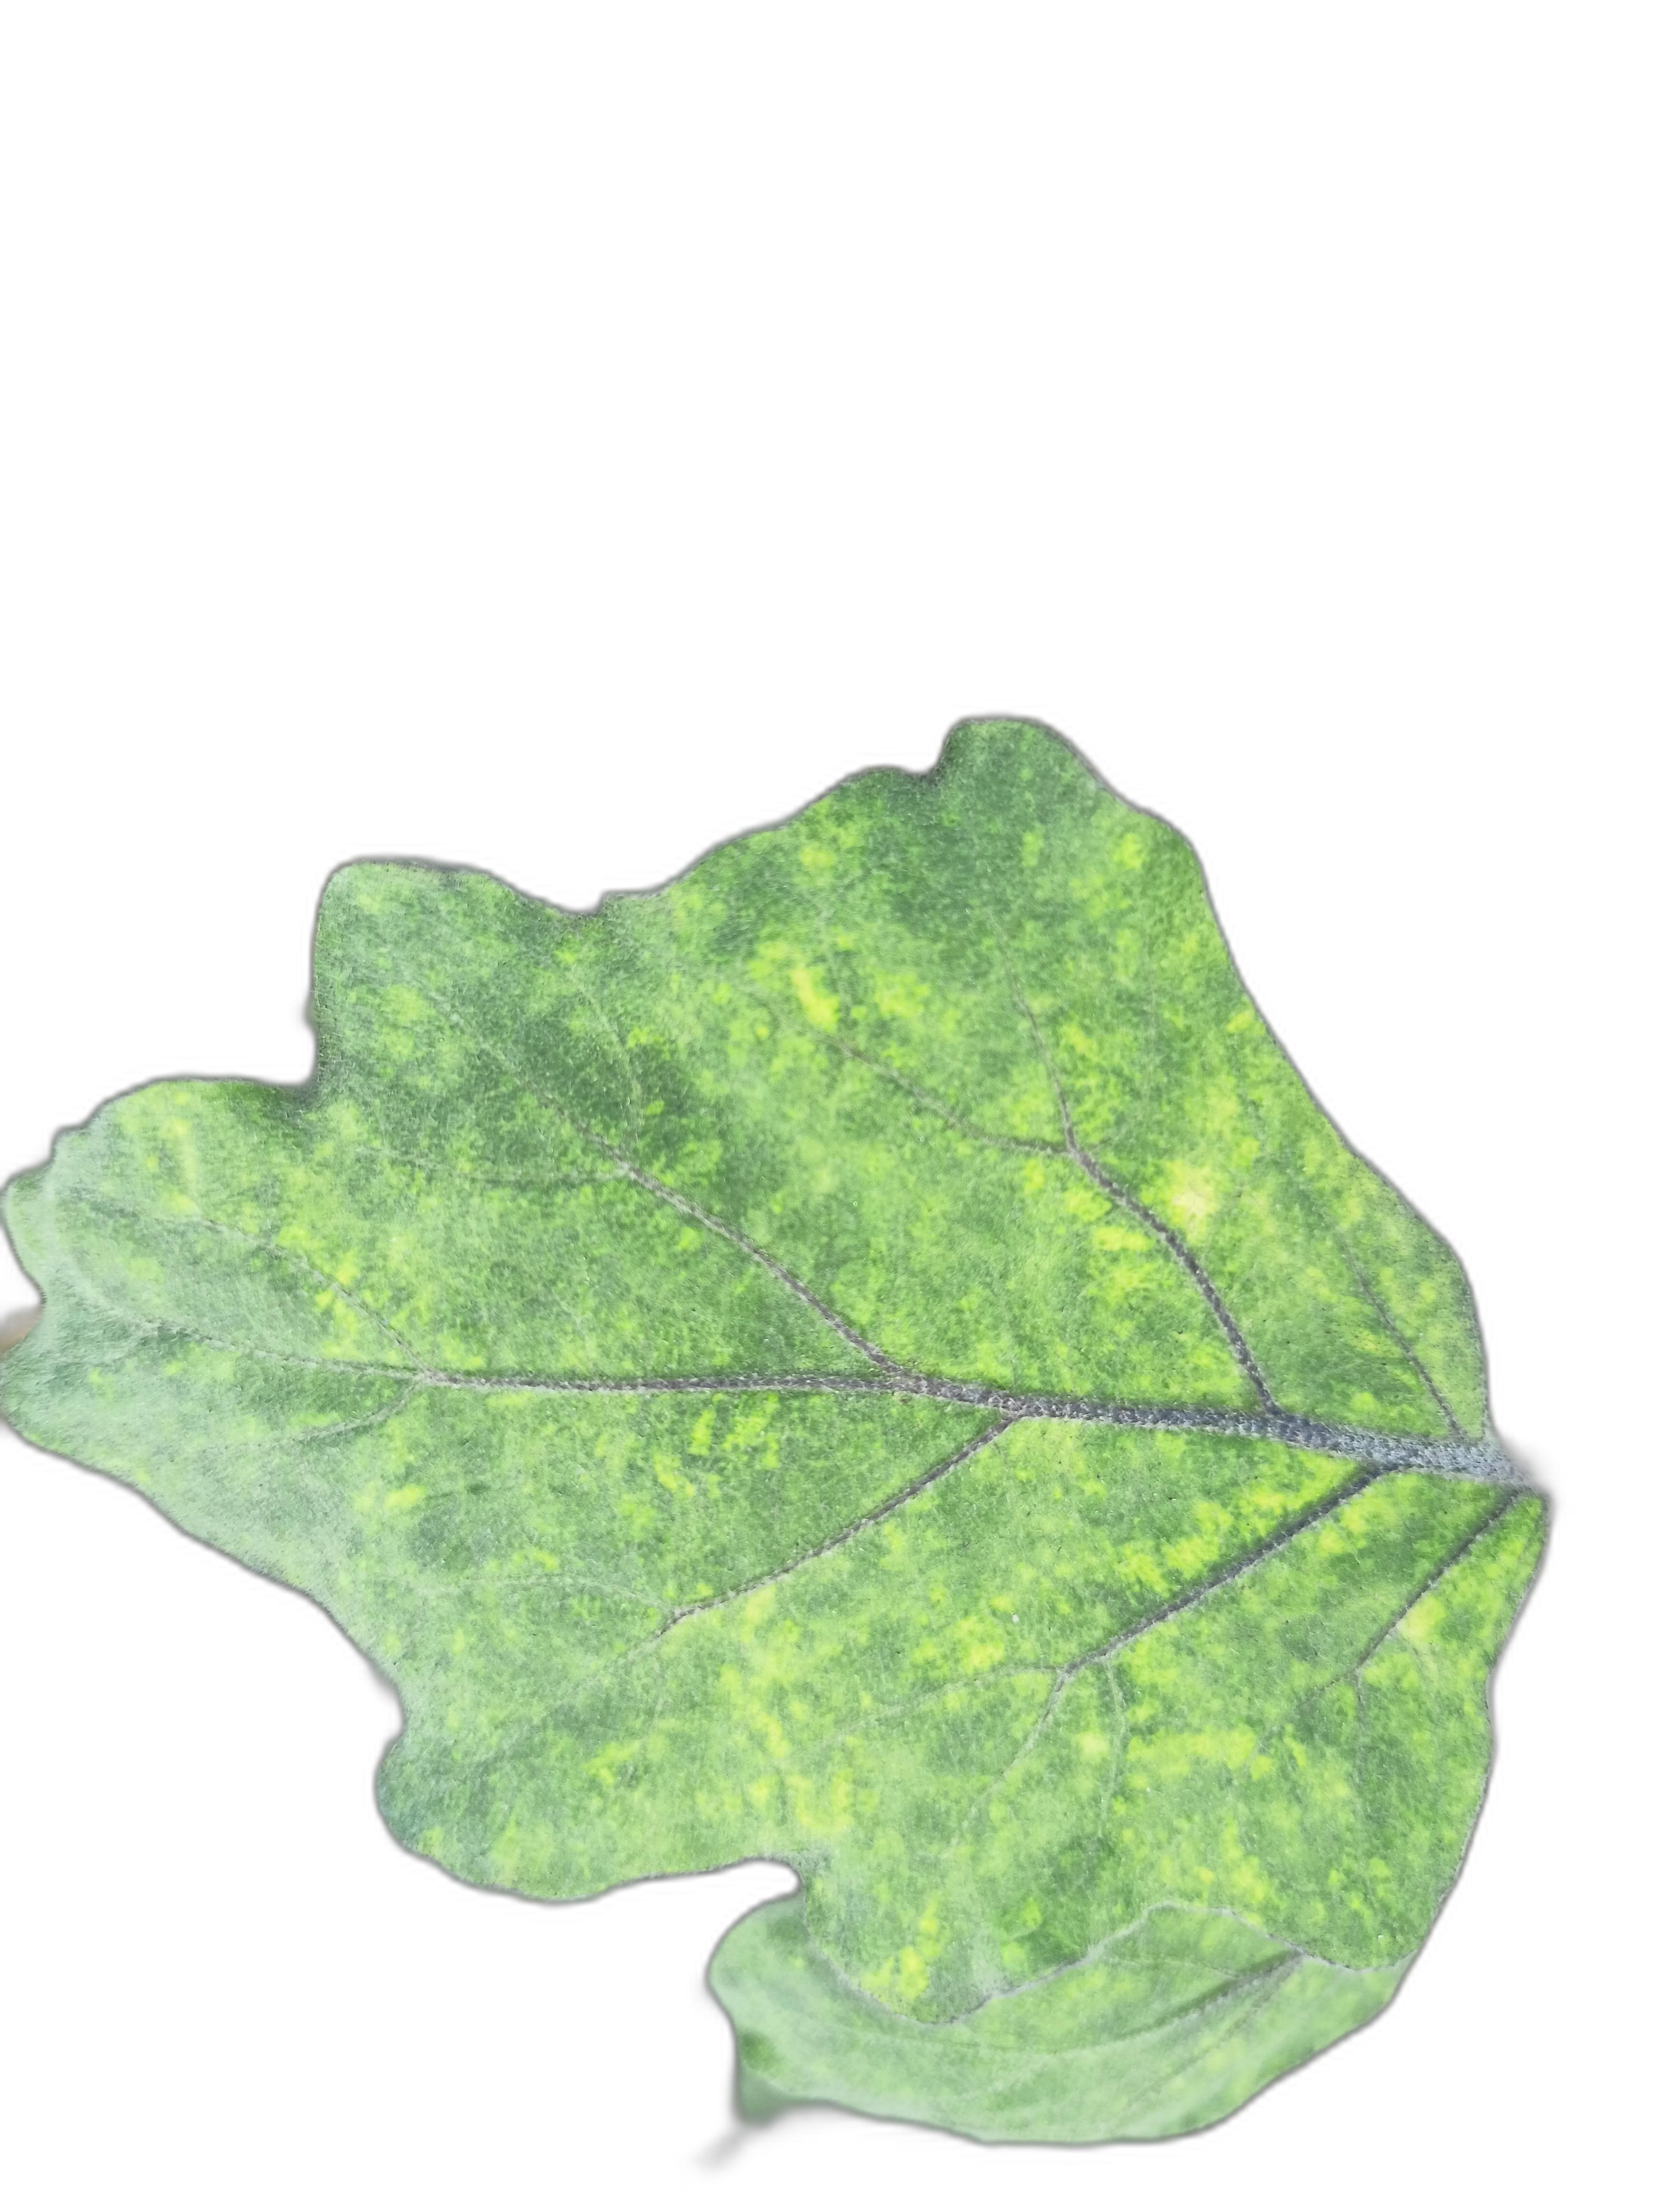
Label: Mosaic Virus Disease